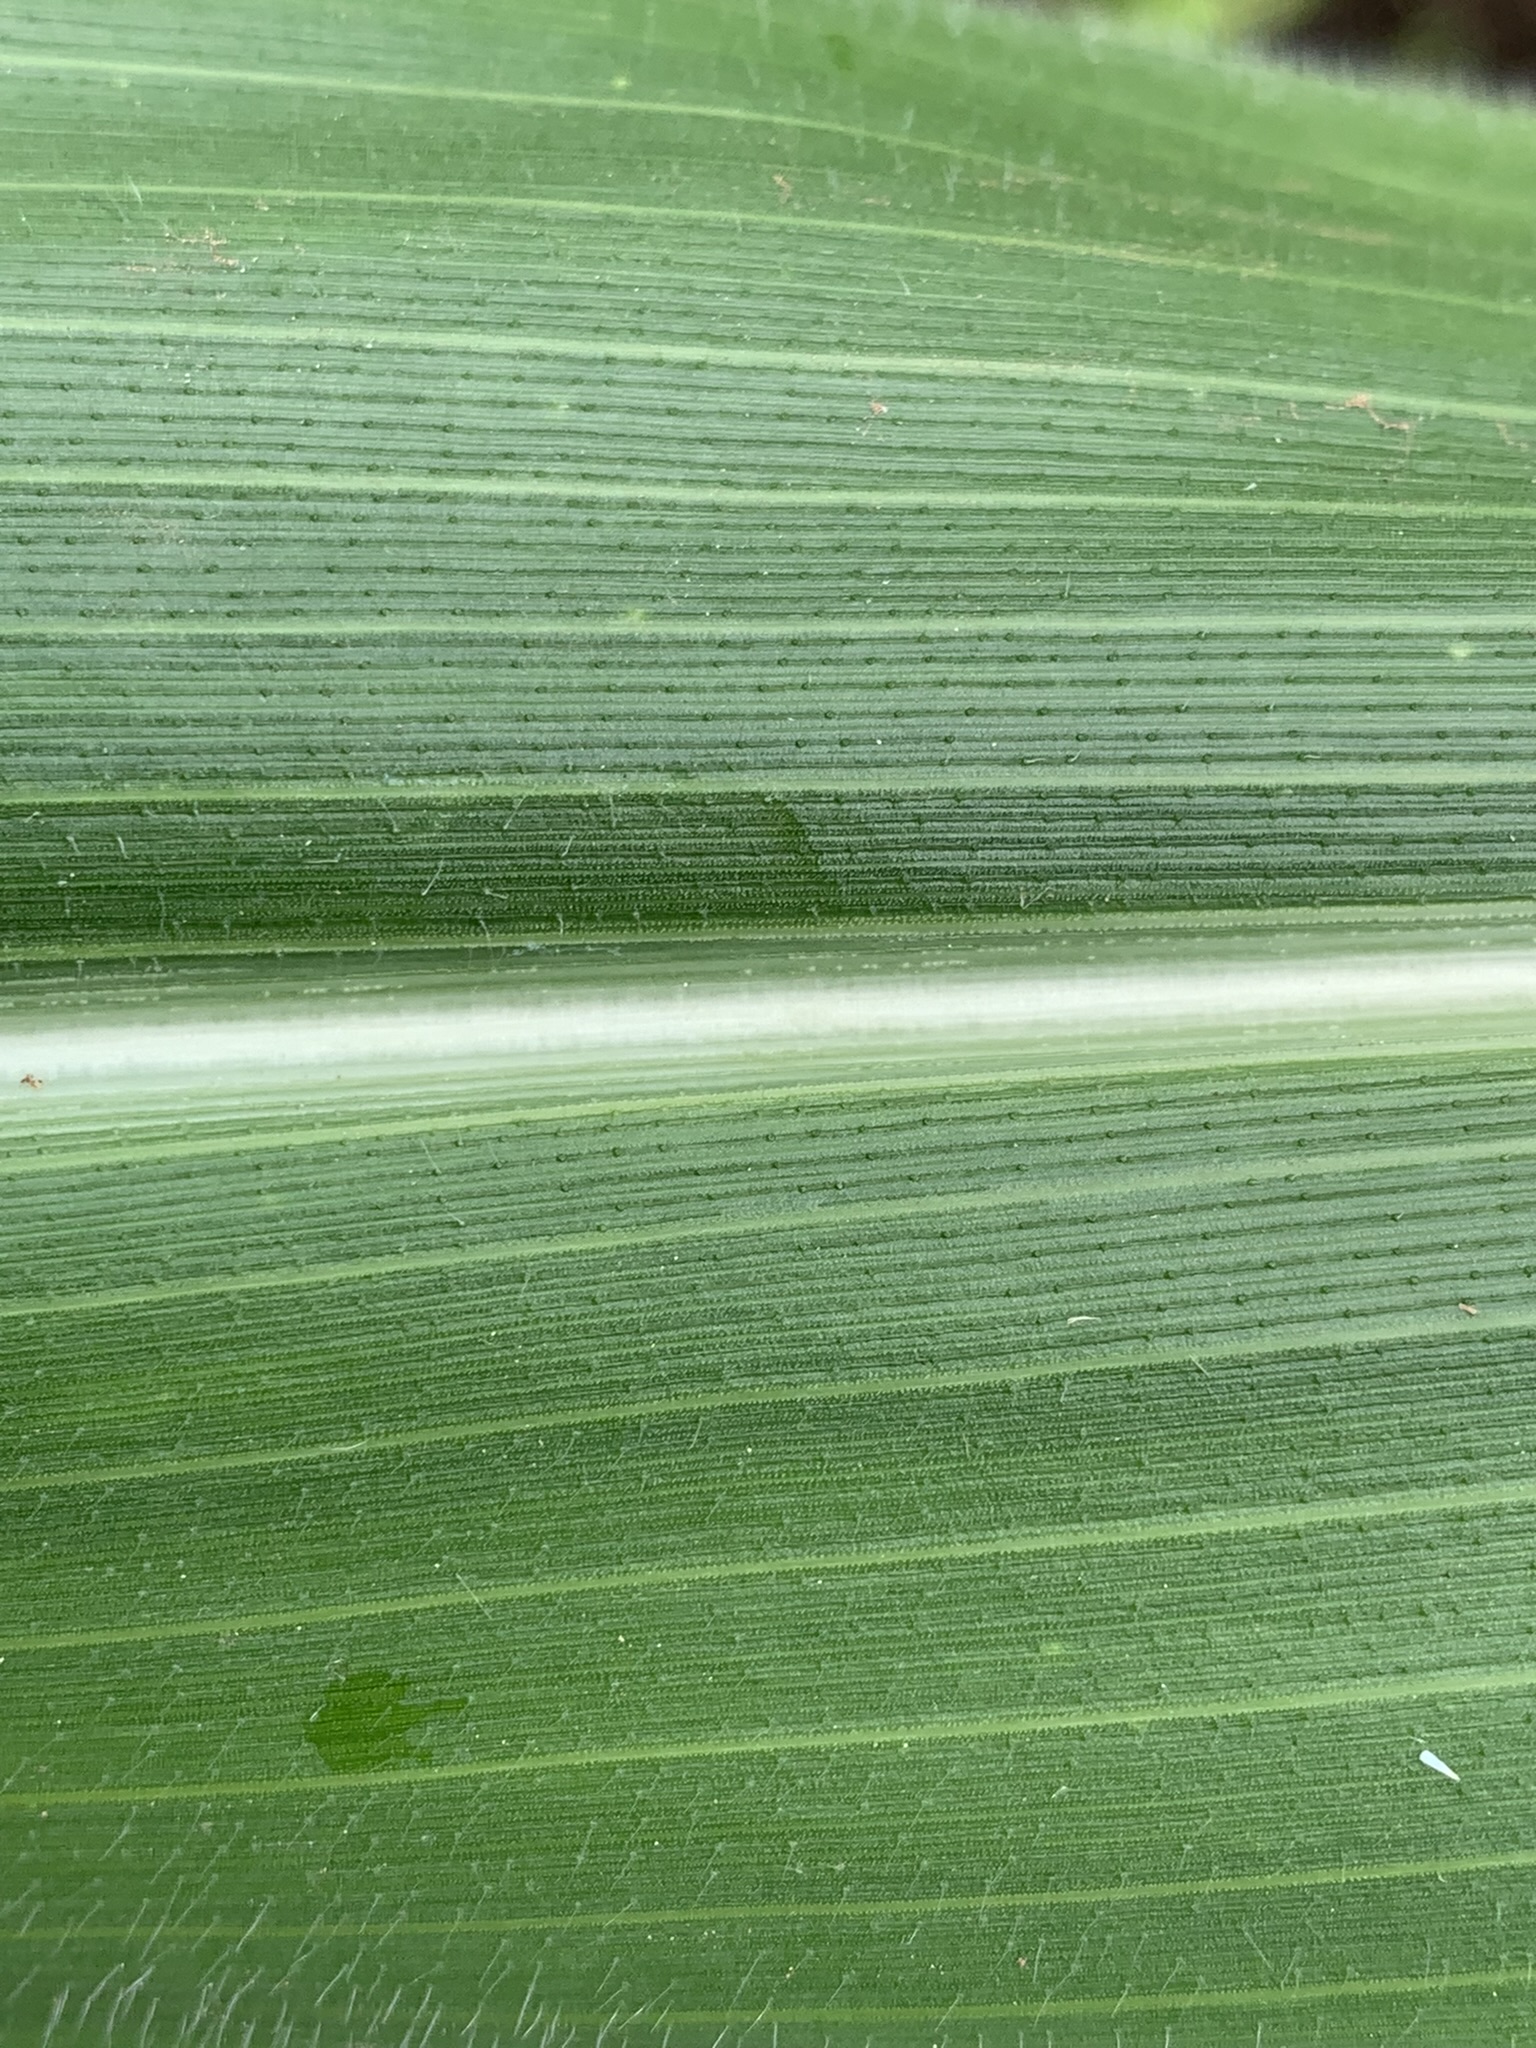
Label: Healthy